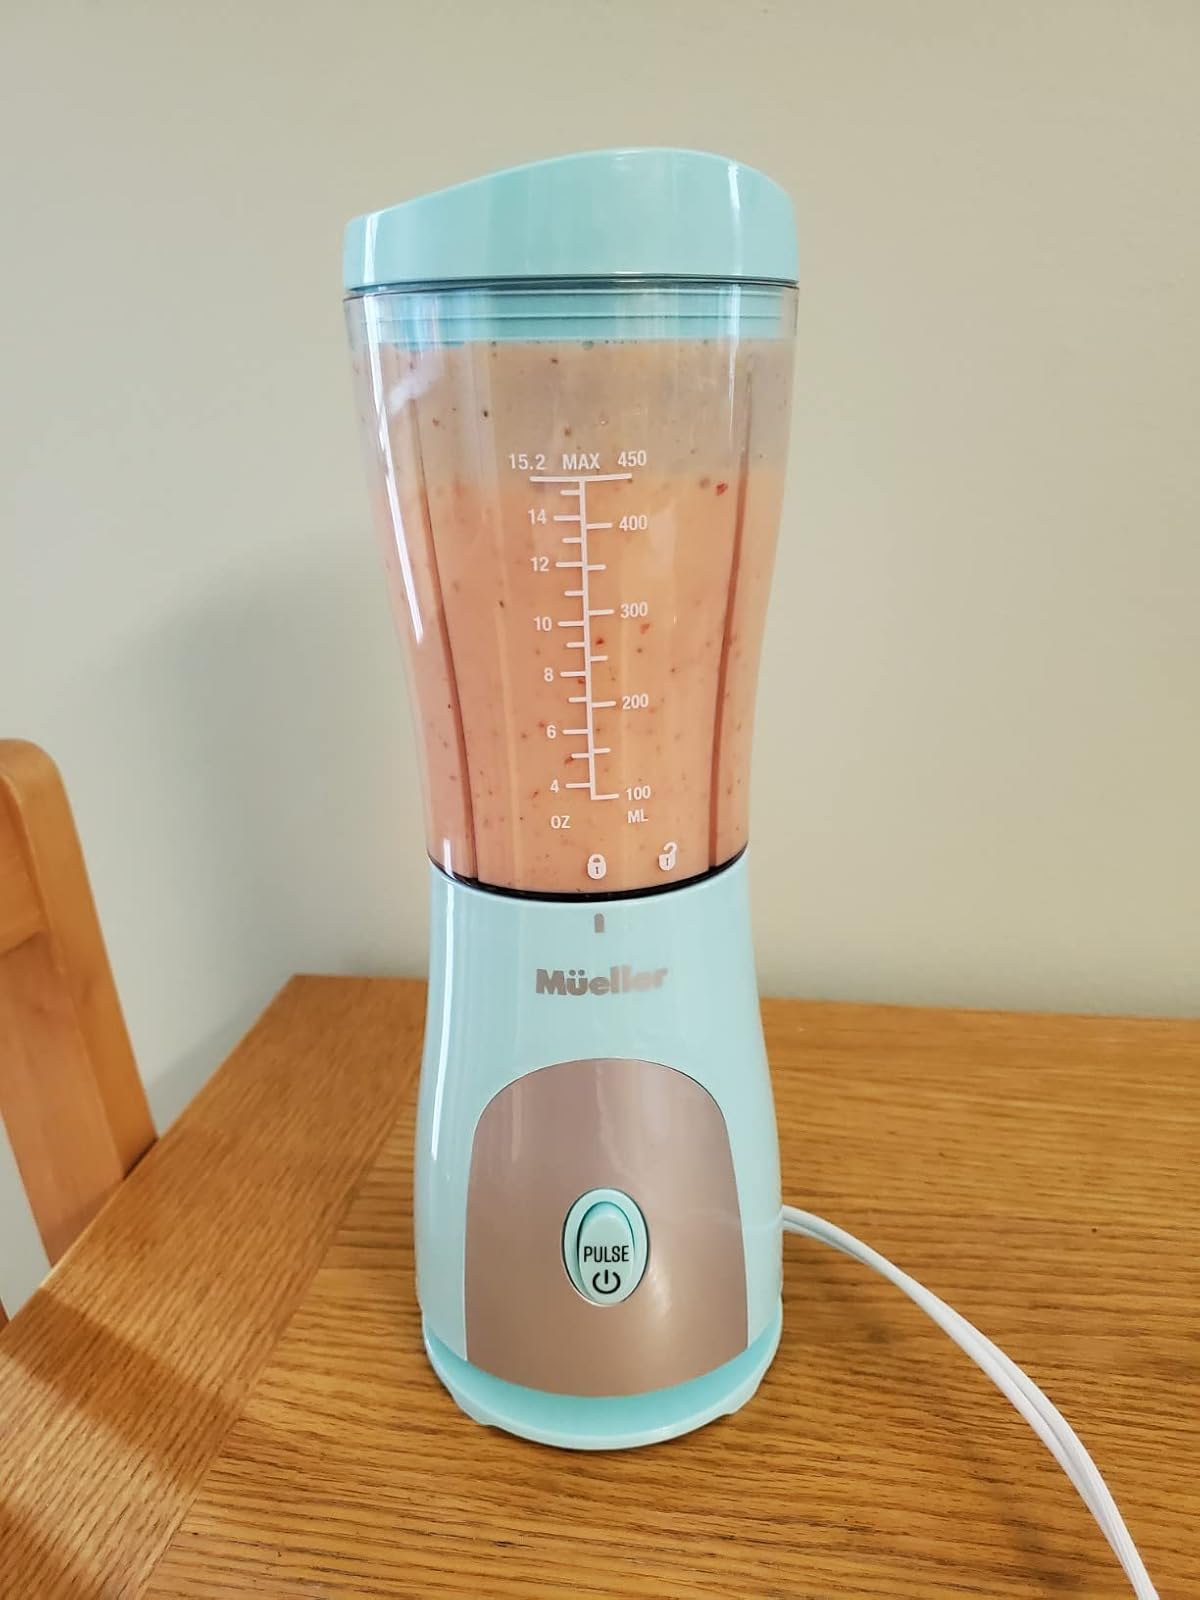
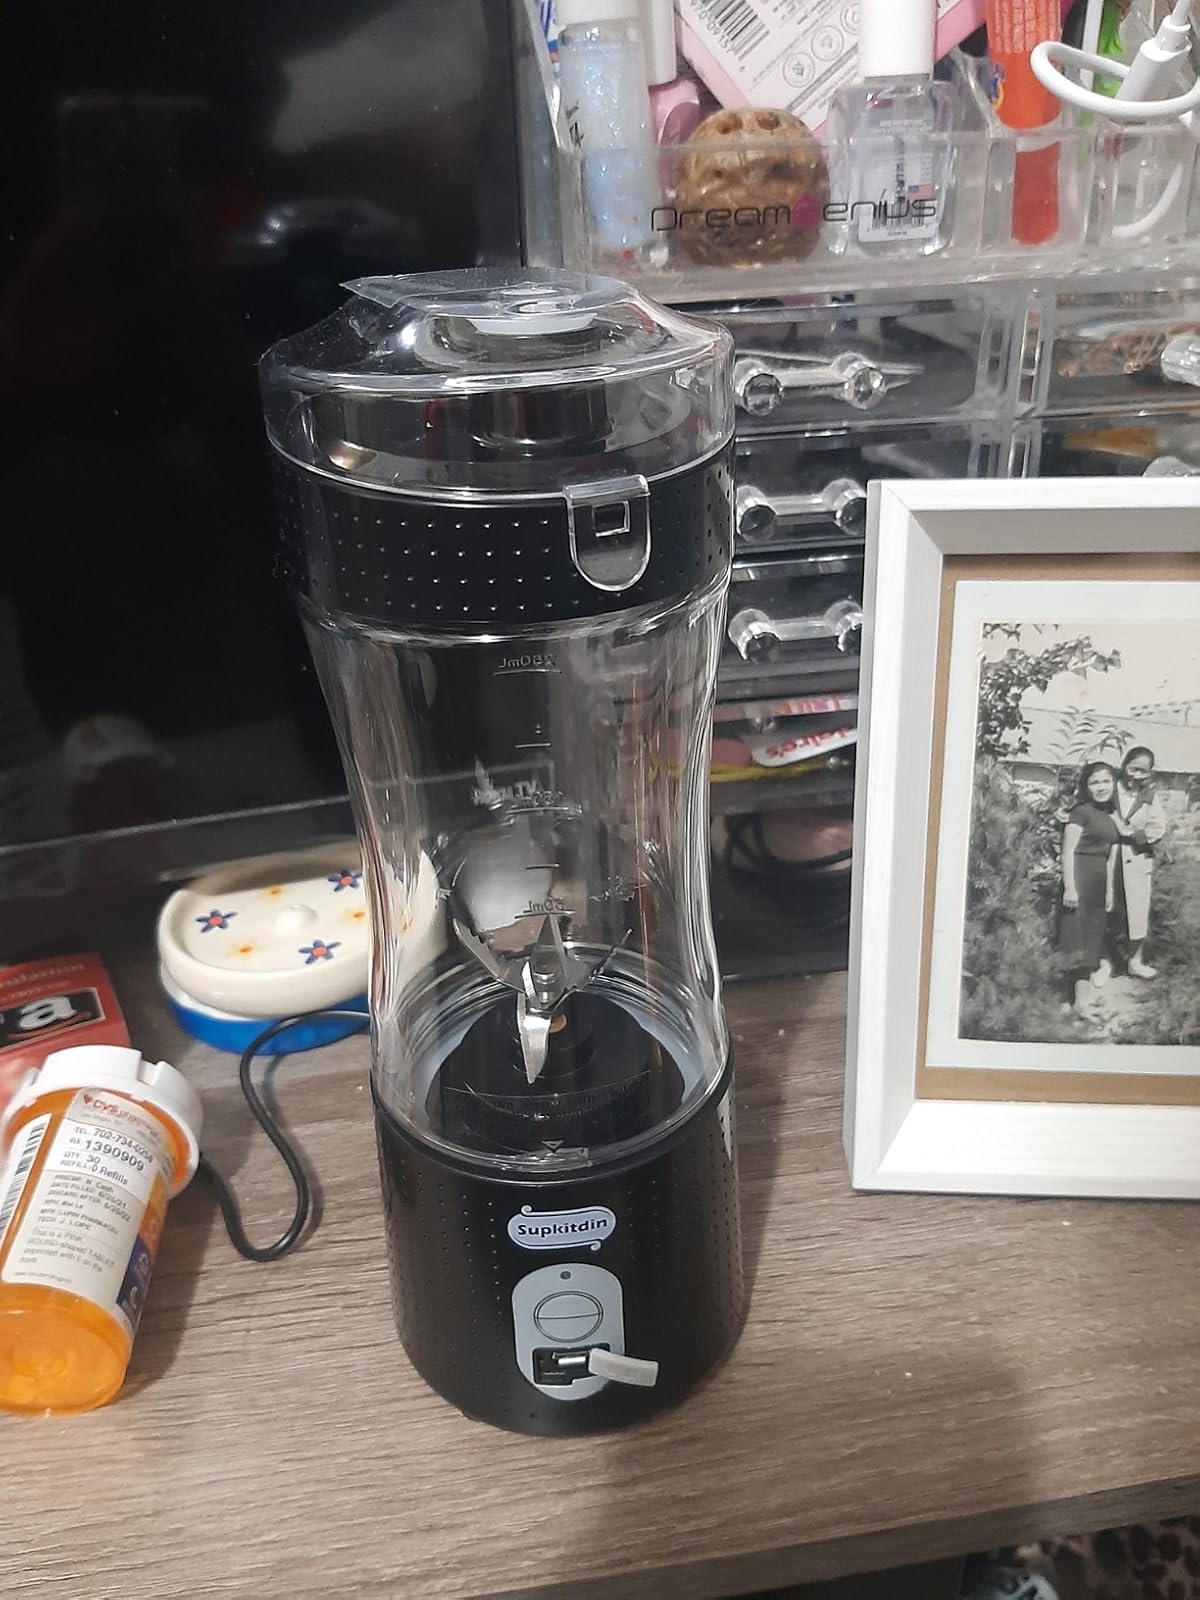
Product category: items_blender
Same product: no